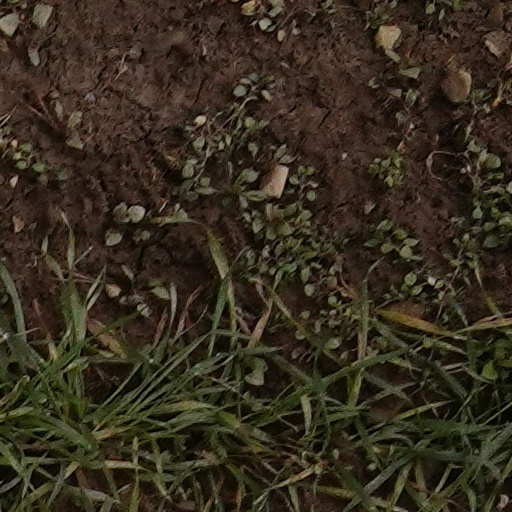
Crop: wheat